Liberal Party (UK)

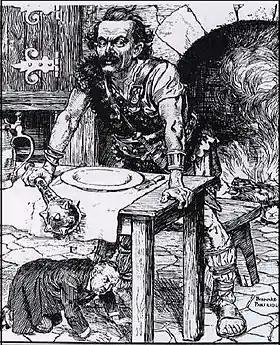
Cartoonist John Bernard Partridge depicts Lloyd George as a giant with a cudgel labelled "Budget" in reference to his People's Budget while "a plutocrat" cowers beneath the table, "Punch" 28 April 1909. The caption, not shown, reads "Fee Fi Fo Phat, I smell the blood of a plutocrat. Be he alive or be he dead, I'll grind his bones to make my bread,"

The 1906 general election also represented a shift to the left by the Liberal Party. According to Rosemary Rees, almost half of the Liberal MPs elected in 1906 were supportive of the 'New Liberalism' (which advocated government action to improve people's lives)) while claims were made that "five-sixths of the Liberal party are left wing." Other historians, however, have questioned the extent to which the Liberal Party experienced a leftward shift; according to Robert C. Self however, only between 50 and 60 Liberal MPs out of the 400 in the parliamentary party after 1906 were Social Radicals, with a core of 20 to 30. Nevertheless, important junior offices were held in the cabinet by what Duncan Tanner has termed "genuine New Liberals, Centrist reformers, and Fabian collectivists," and much legislation was pushed through by the Liberals in government. This included the regulation of working hours, National Insurance and welfare.